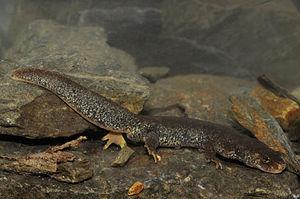
Calotriton arnoldi est une espèce d'urodèles de la famille des Salamandridae.